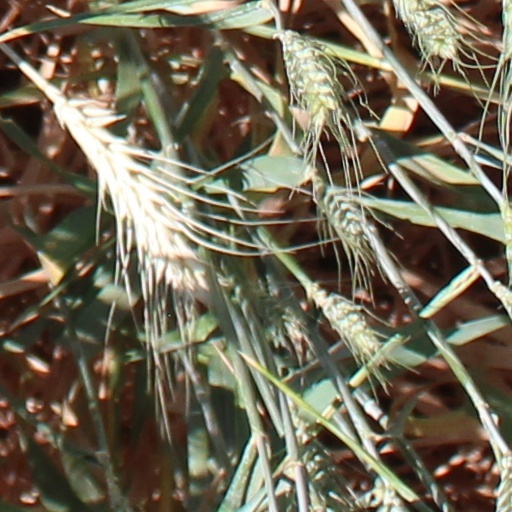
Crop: wheat